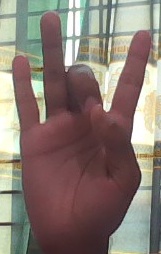
ASL sign: 8